Flagg Township Public Library

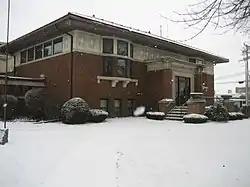
The Rochelle Flagg Township Public Library.

Flagg Township Public Library is a library in Rochelle, Illinois. It is a Carnegie library, designed in 1912 by Claude and Starck. The library joined the National Register on October 25, 1973.